Owey Island

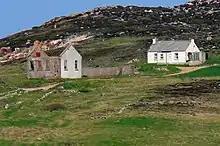
Abandoned schoolhouse; the new house at the right appears to be in use seasonally

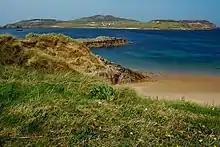
Overall view from the neighbouring Cruit Island

Plenty of fish in the waters surrounding the island and the land that, fertilized with seaweed, was suitable for growing vegetables, allowed a simple lifestyle to more than 100 people. Turf was used to heat the homes; some of the islanders used it also to heat the equipment to produce single malt and liquors.